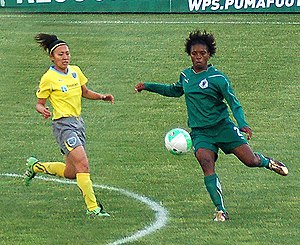
Karina Maruyama
Karina Maruyama i gult
Karina Maruyama er en tidligere japansk fodboldspiller. Hun har tidligere spillet for Japans kvindefodboldlandshold.